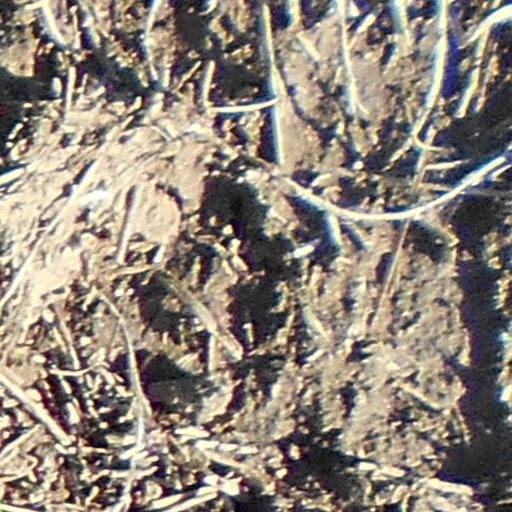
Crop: wheat